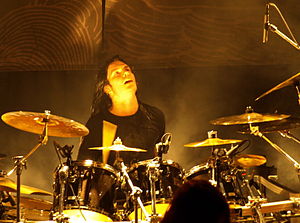
Daniel Erlandsson
Daniel Erlandsson er trommeslager i det svenske melodisk dødsmetal-band Arch Enemy.